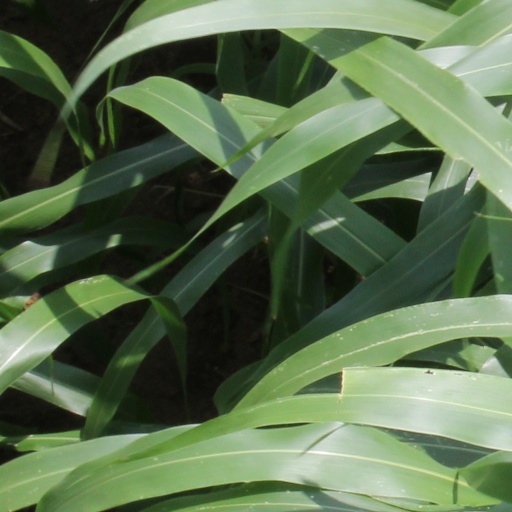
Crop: sorghum